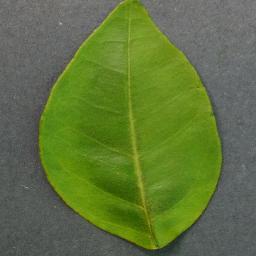
Label: Orange___Haunglongbing_(Citrus_greening)